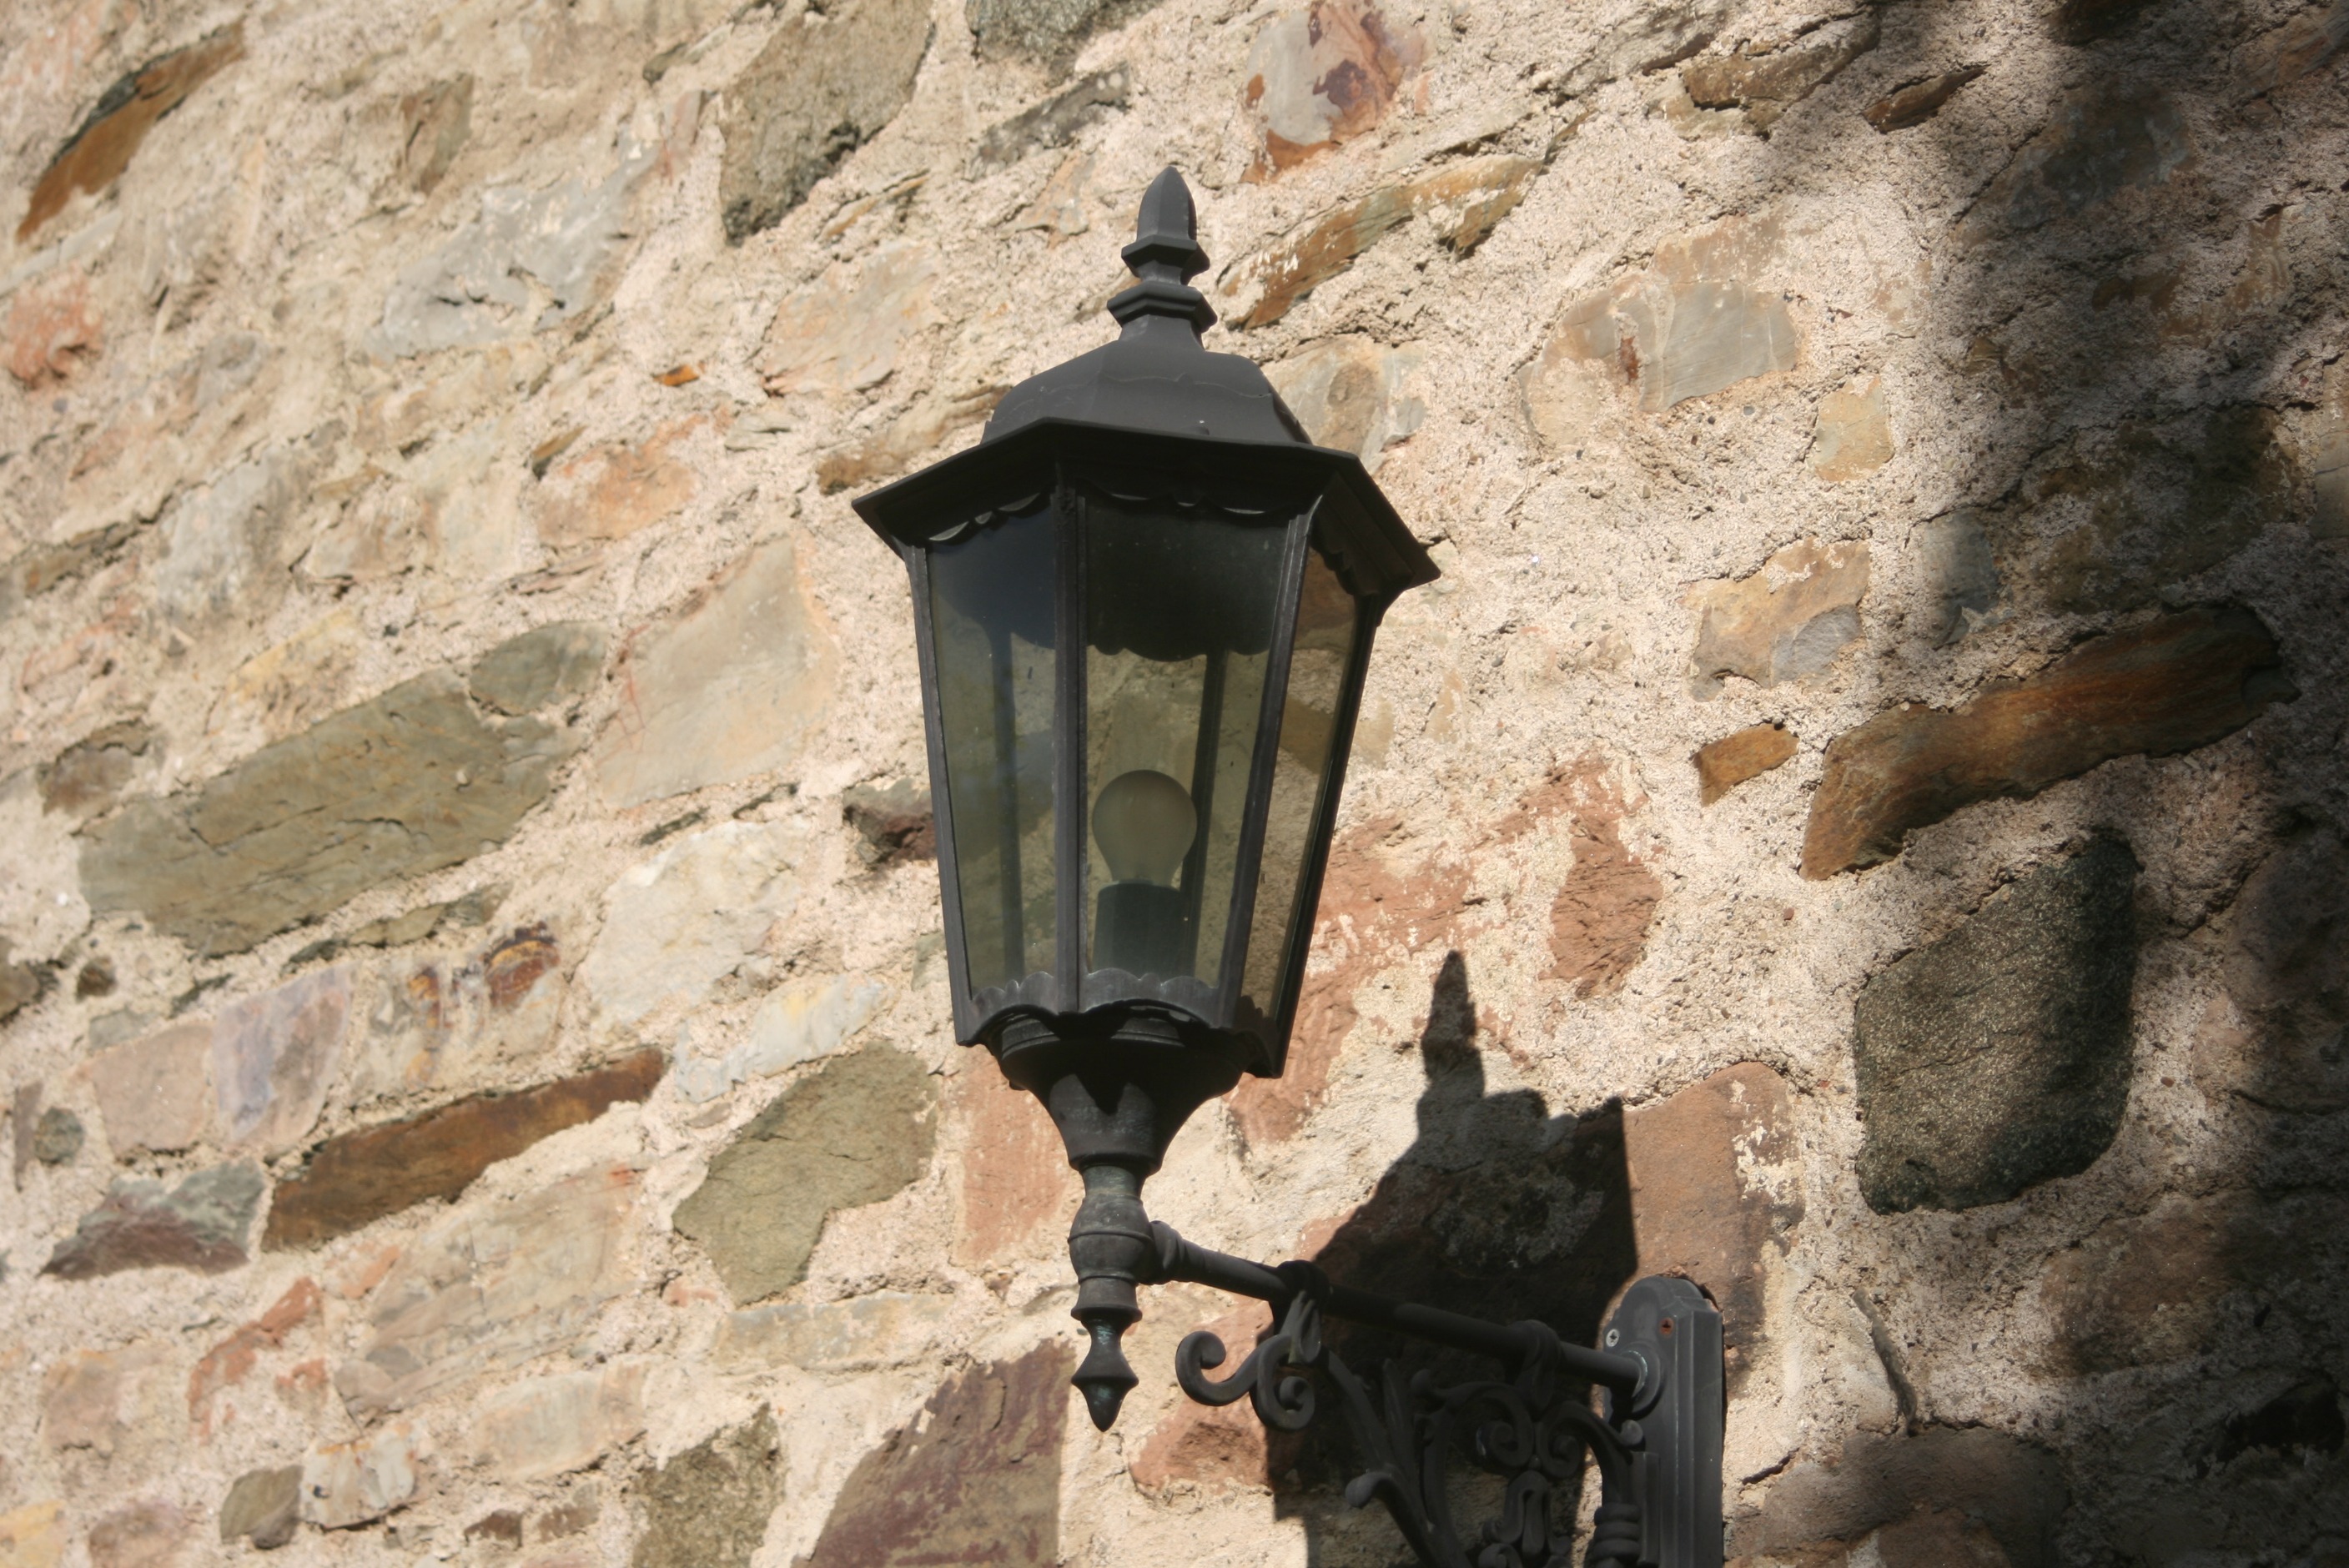
rock, light, wall, lantern, lamp, lighting, street lamp, temple, ancient history